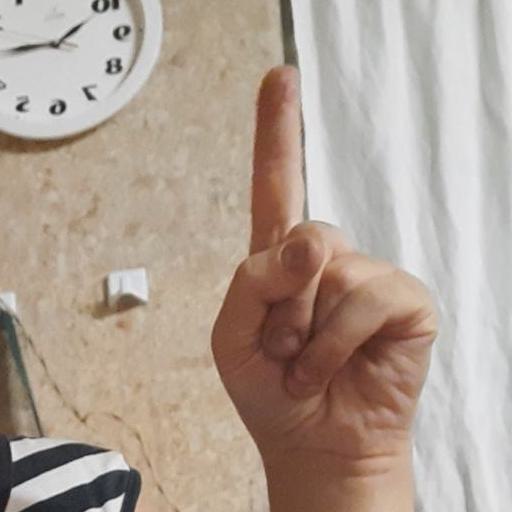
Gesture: one